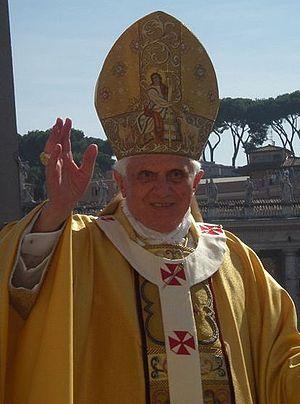
Le 16 avril est le 106ᵉ jour de l'année du calendrier grégorien, le 107ᵉ en cas d'année bissextile. Il reste 259 jours avant la fin de l'année.